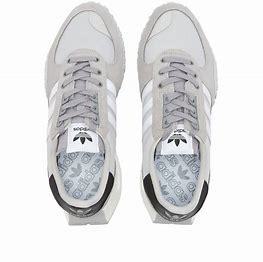
Brand: Adidas
Model: Retropy E5